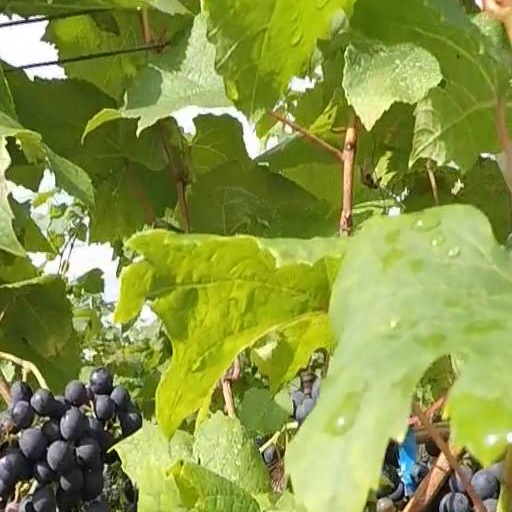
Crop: grape